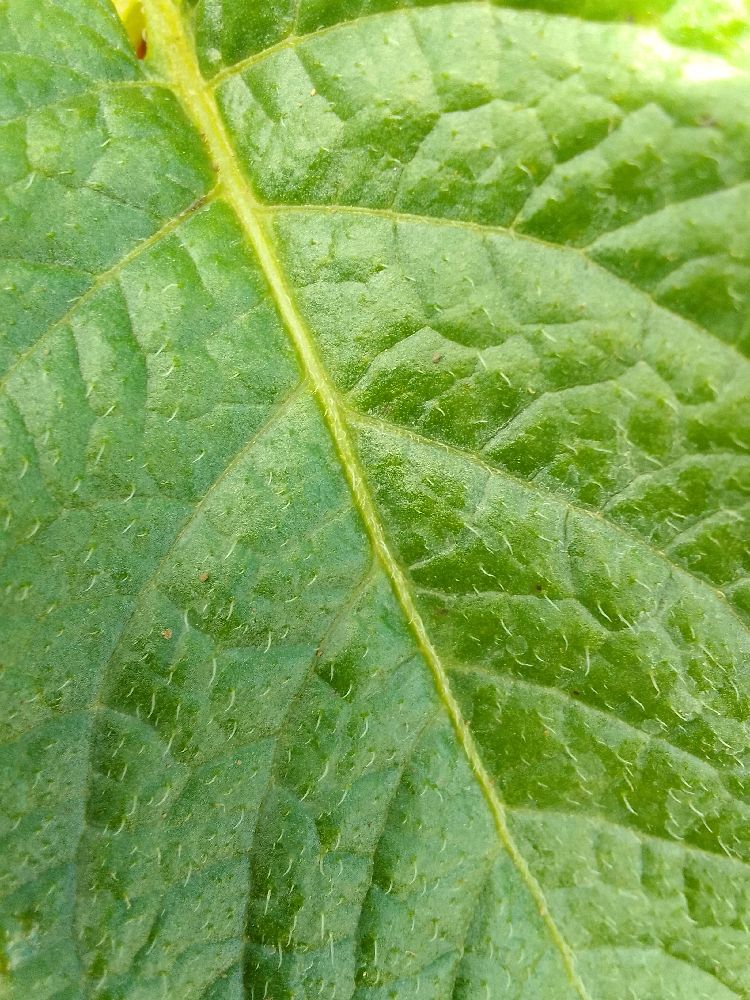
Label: Healthy